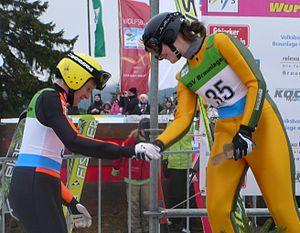
Daniela Iraschko congratule Coline Mattel, Braunlage
Coline Mattel, née le 3 novembre 1995 à Sallanches, est une sauteuse à ski française licenciée du ski-club des Contamines-Montjoie. Lors de l'année 2009, elle obtient une médaille de bronze aux Championnats du monde juniors et la 5ᵉ place des Championnats du monde de ski nordique à seulement treize ans, en étant la plus jeune participante de ces championnats, toutes disciplines confondues. En 2011 lors des Championnats du monde, elle remporte la médaille de bronze, qui est la première médaille mondiale du saut à ski français. Lors de l'hiver 2013, Coline Mattel remporte deux épreuves de Coupe du monde, et termine troisième du classement général.